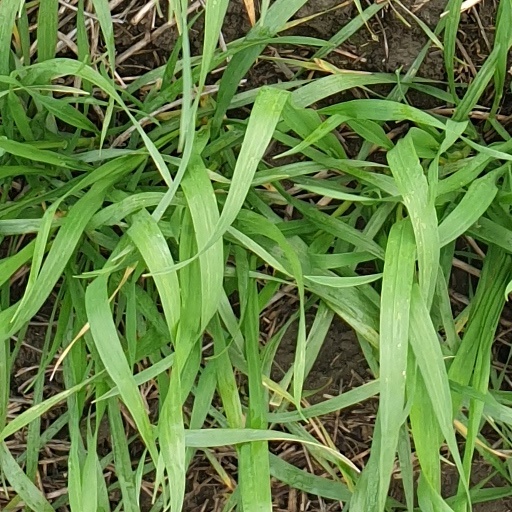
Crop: wheat